Motocycle

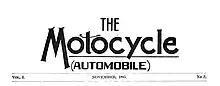
<a href="https%3A//books.google.com/books%3Fid%3DAnTVAAAAMAAJ%26amp%3Bdq%3D%252BMotocycle%2B%2B%252B1895%2B%2BTimes-Herald%2BRace%26amp%3Bpg%3DPA18">Motocycle magazine, Nov. 1895

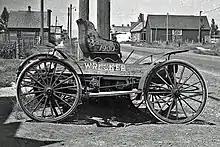

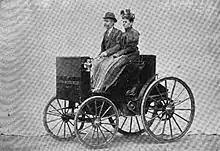

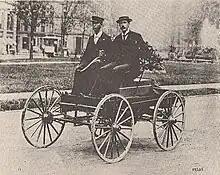

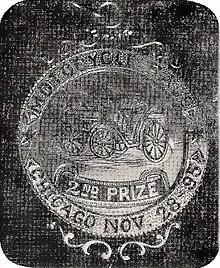
Gold Medal award for 2nd Prize of America's first automobile race in Chicago on November 28, 1895, reads "Motocycle Race, 2nd Prize, Chicago Nov 28 1895". Reverse side says "Presented to Charles B. King, Umpire by H. Mueller Mfg. Co. Decatur, Ill."

Motocycle was a word used in the United States in the latter part of the 19th century for a horseless carriage, the type of vehicle now known as a car or automobile. The word caught on initially as it was short and easier to understand than other possibilities, such as "automobile carriage", "motor carriage", "motor vehicle", or "auto carriage". It is now archaic and rarely used. The term "motor vehicle" is currently used in legal, transportation planning and academic terminology.